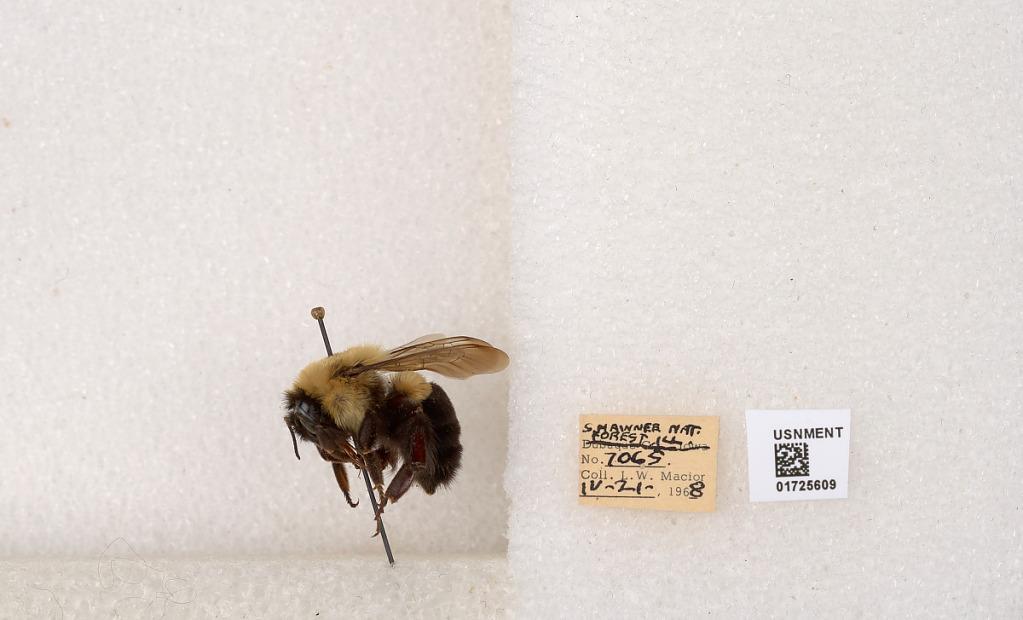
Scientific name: Bombus impatiens Cresson
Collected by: L. Macior
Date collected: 1968-4-21
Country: United States
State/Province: Illinois
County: Johnson
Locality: Shawnee National Forest
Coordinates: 37.5114, -88.8011